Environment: lab
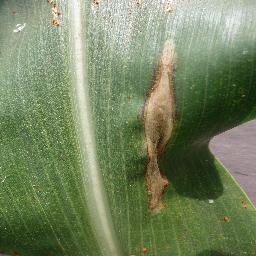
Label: northern_corn_leaf_blight